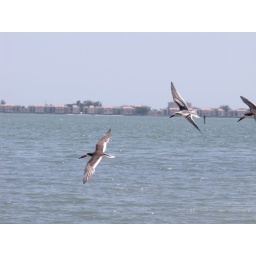
mature and immature black skimmer flying in front of St. Pete Beach